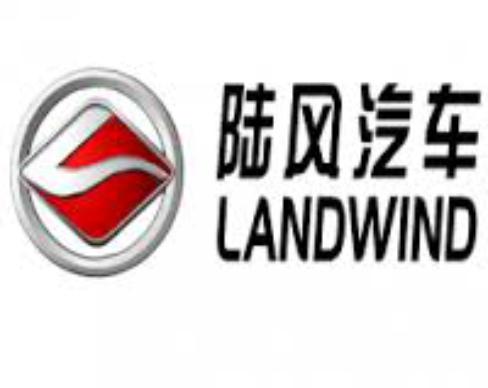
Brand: Landwind-2
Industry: Transportation